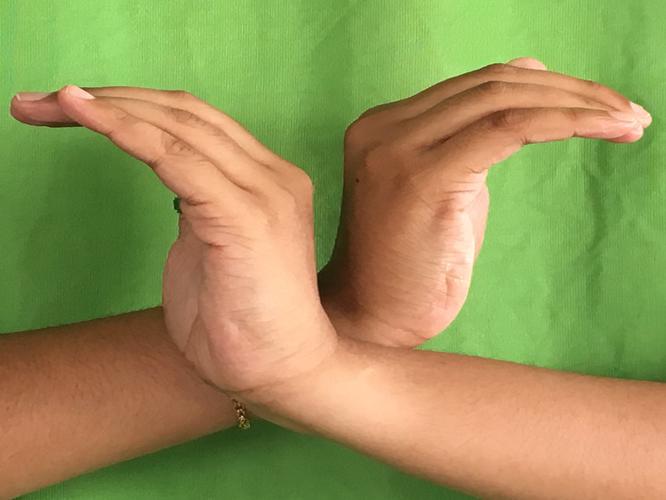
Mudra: Nagabandha
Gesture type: double_hand